Herbert Holdsworth Ross

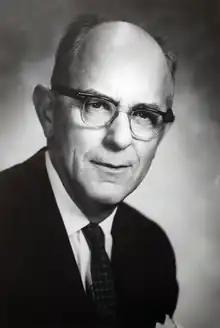
Herbert Ross in 1967

Herbert Holdsworth Ross (3 March 1908 – 2 November 1978) was a British-Canadian systematic entomologist. He was the author of an influential "textbook of entomology" first published in 1949. He worked on many insect groups but was widely recognized for his work on the Trichoptera.